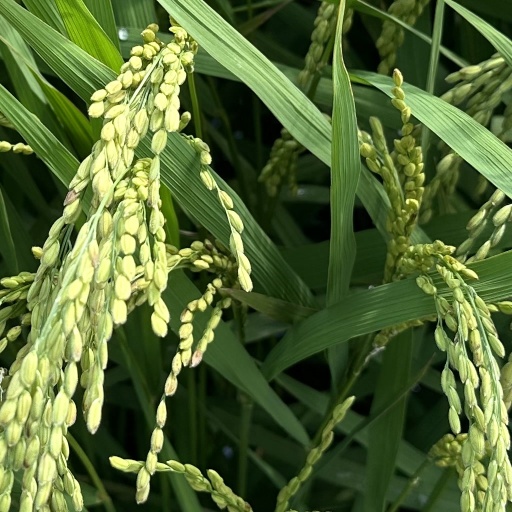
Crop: rice